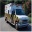
Label: ambulance